List of New York City parks relating to the Vietnam War

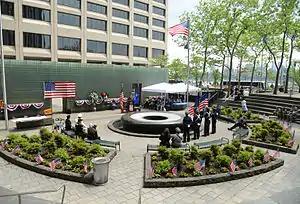
Vietnam Veterans Plaza during the Transit Veterans Association's 2014 annual Memorial Day ceremony

Within the city-operated parks system of New York City, there are many parks that are either named after individuals who participated in the Vietnam War or contain monuments relating to the war.